Baltimore Know-Nothing riots of 1856

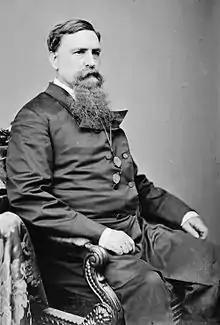
Know-Nothing candidate Thomas Swann was elected Mayor of Baltimore in 1856 amidst violence and a heavily disputed ballot.

The Baltimore Know-Nothing riots of 1856 occurred in Baltimore, Maryland between September and November of that year. The Know Nothing Party gained traction in Baltimore as native-born residents disliked the growing immigrant population. Local street gangs became divided on political grounds, with the Know-Nothing affiliated gangs clashing with gangs affiliated with the Democratic Party. The partisans were involved in widespread violence at the polls and across Baltimore during municipal and national elections that year.